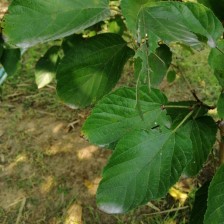
Variety: WhiteKing